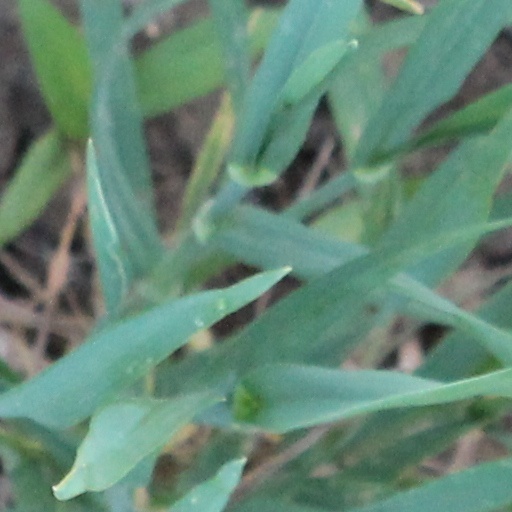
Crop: wheat